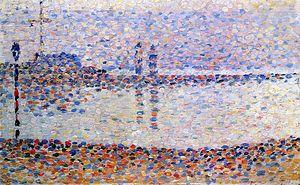
Gravelines